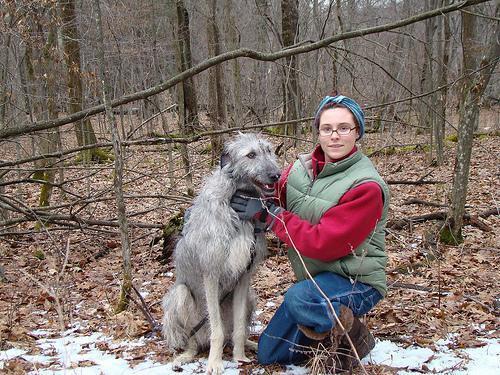
Irish_wolfhound